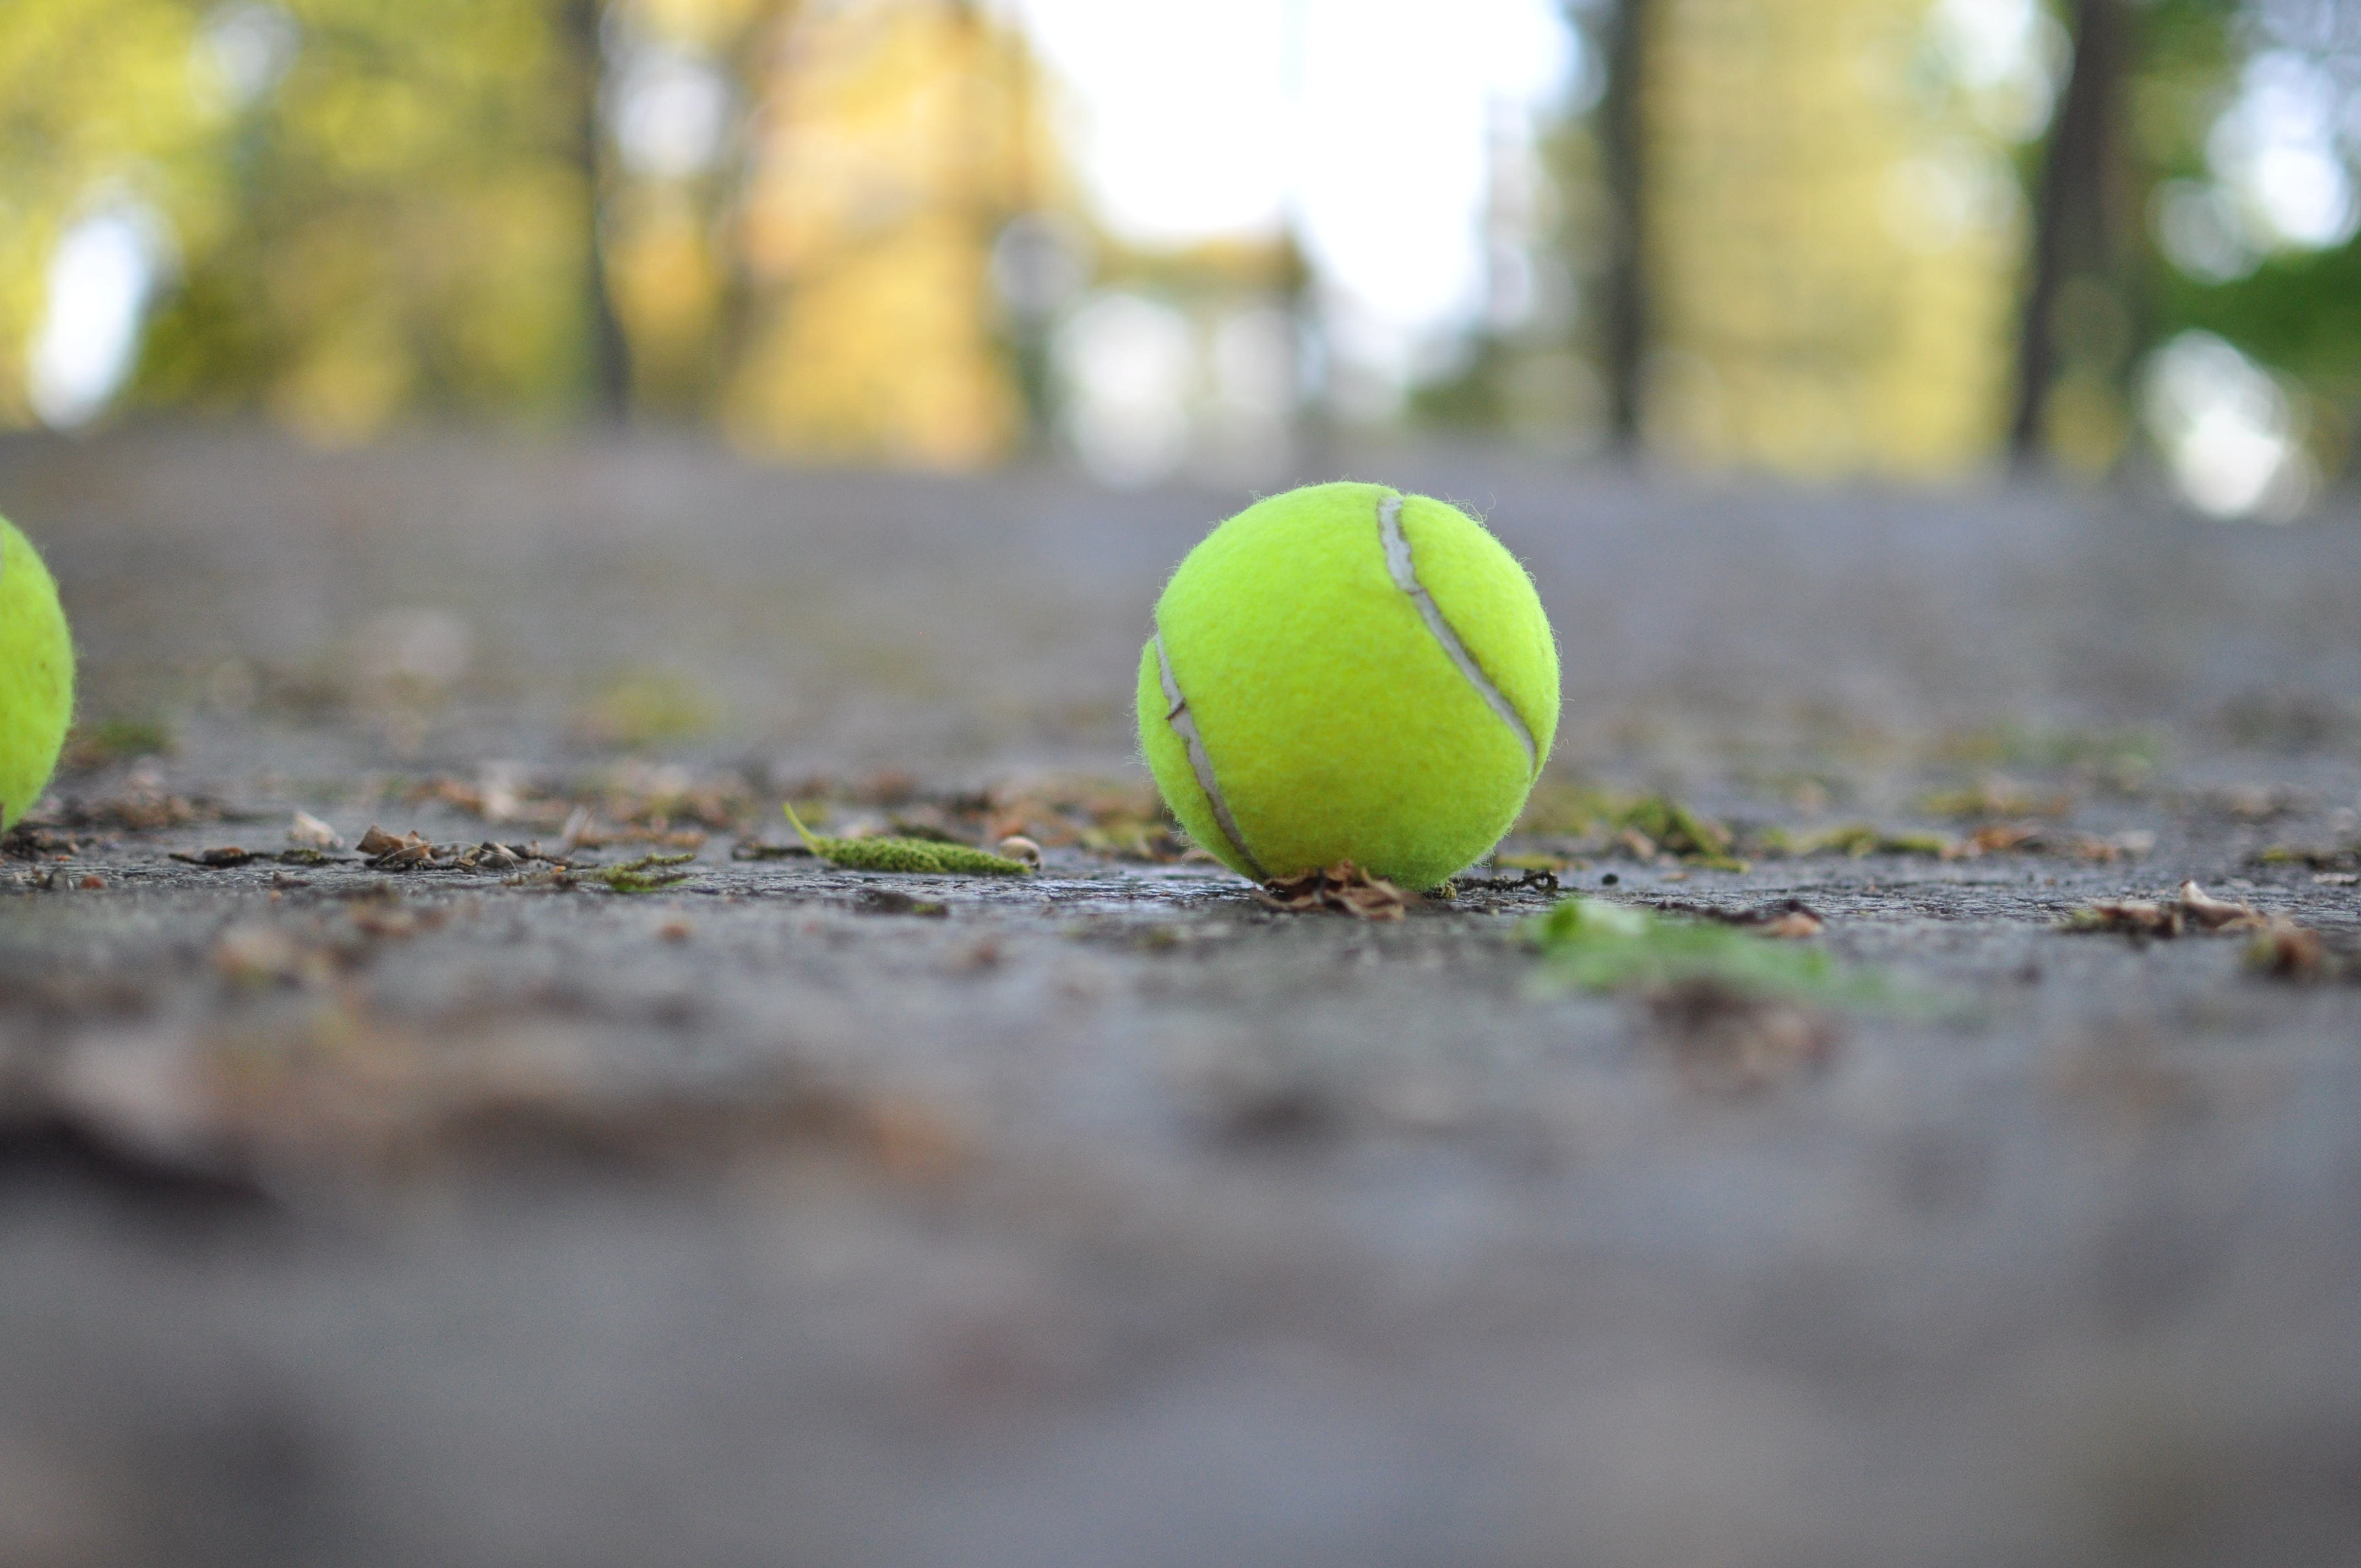
nature, grass, plant, sunlight, leaf, flower, green, equipment, autumn, yellow, close up, tennis, sports, ball, macro photography